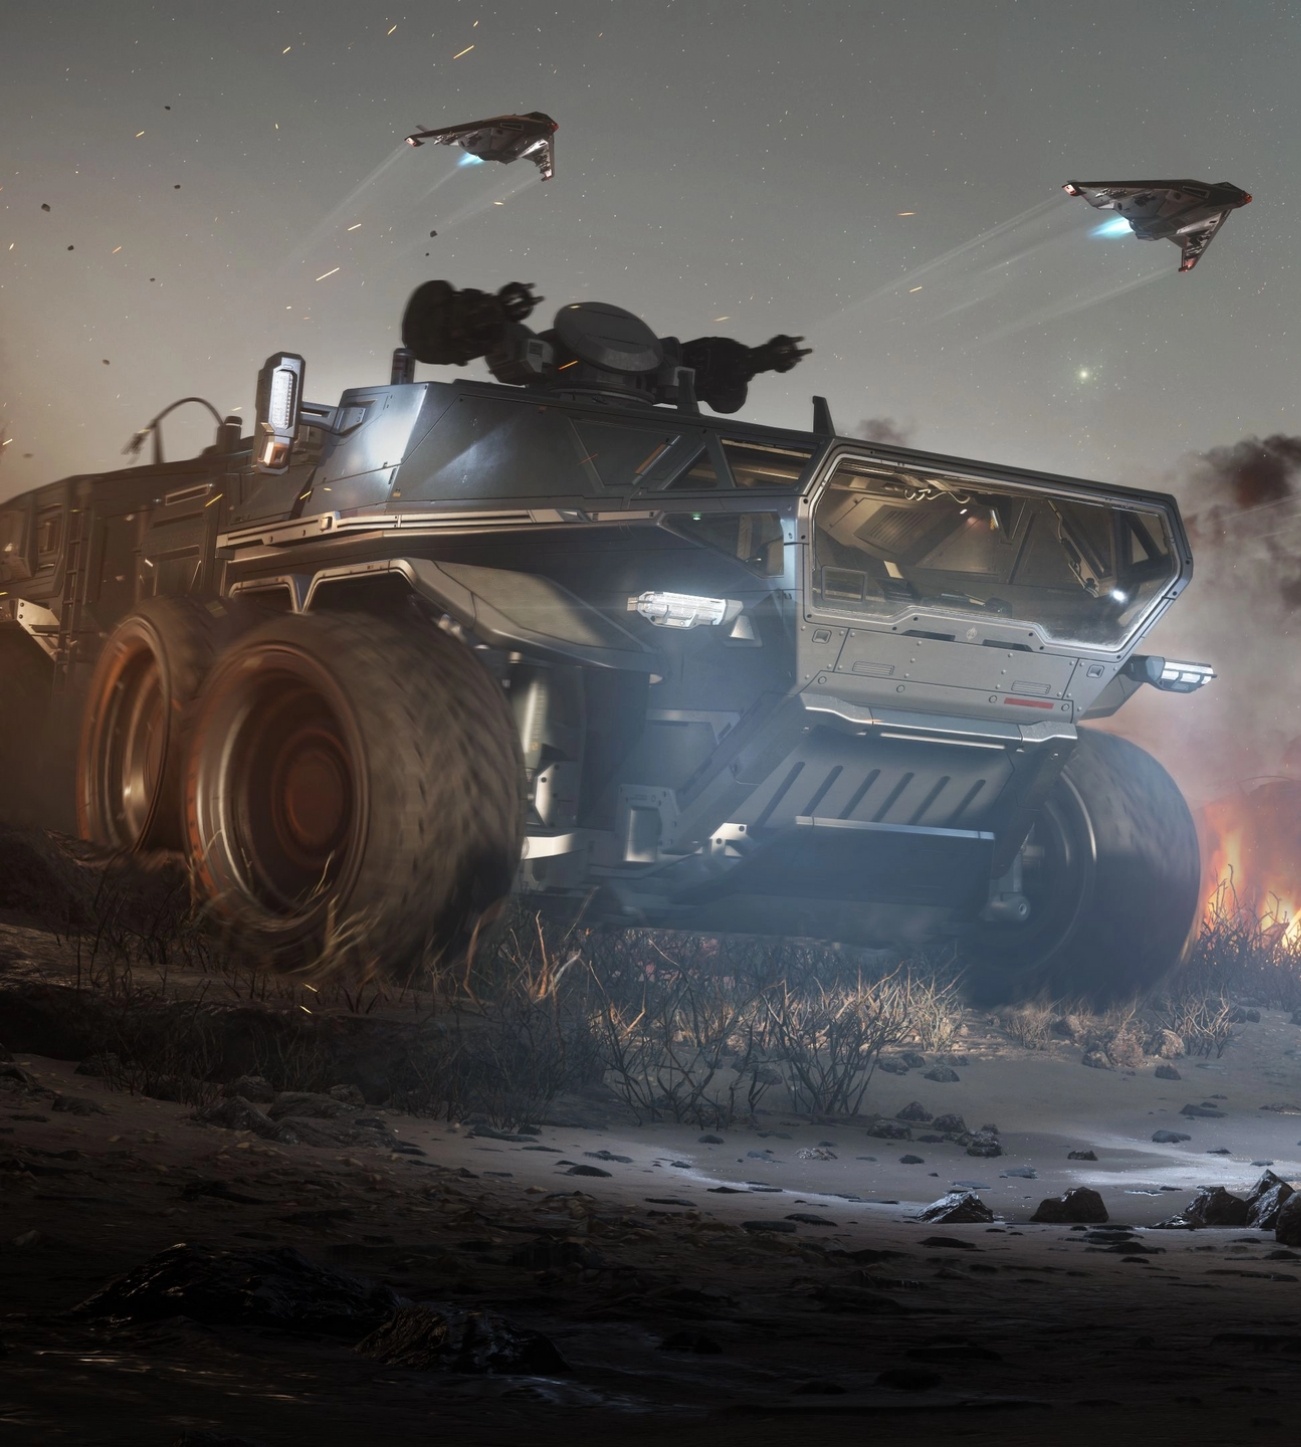
Spartan - Standalone Vehicle
The Spartan is an armored personnel carrier manufactured by Anvil Aerospace, boasting a turret and an impressive armored hull to transport up to eight troops and equipment to hardened compounds. Built off the same Atlas chassis as the Ballista, the Spartan is the most effective option for transporting troops to the front line.
Brand: Anvil Aerospace
Category: Vehicles & Parts > Vehicles > Motor Vehicles > Service & Utility Vehicles > Military Vehicles